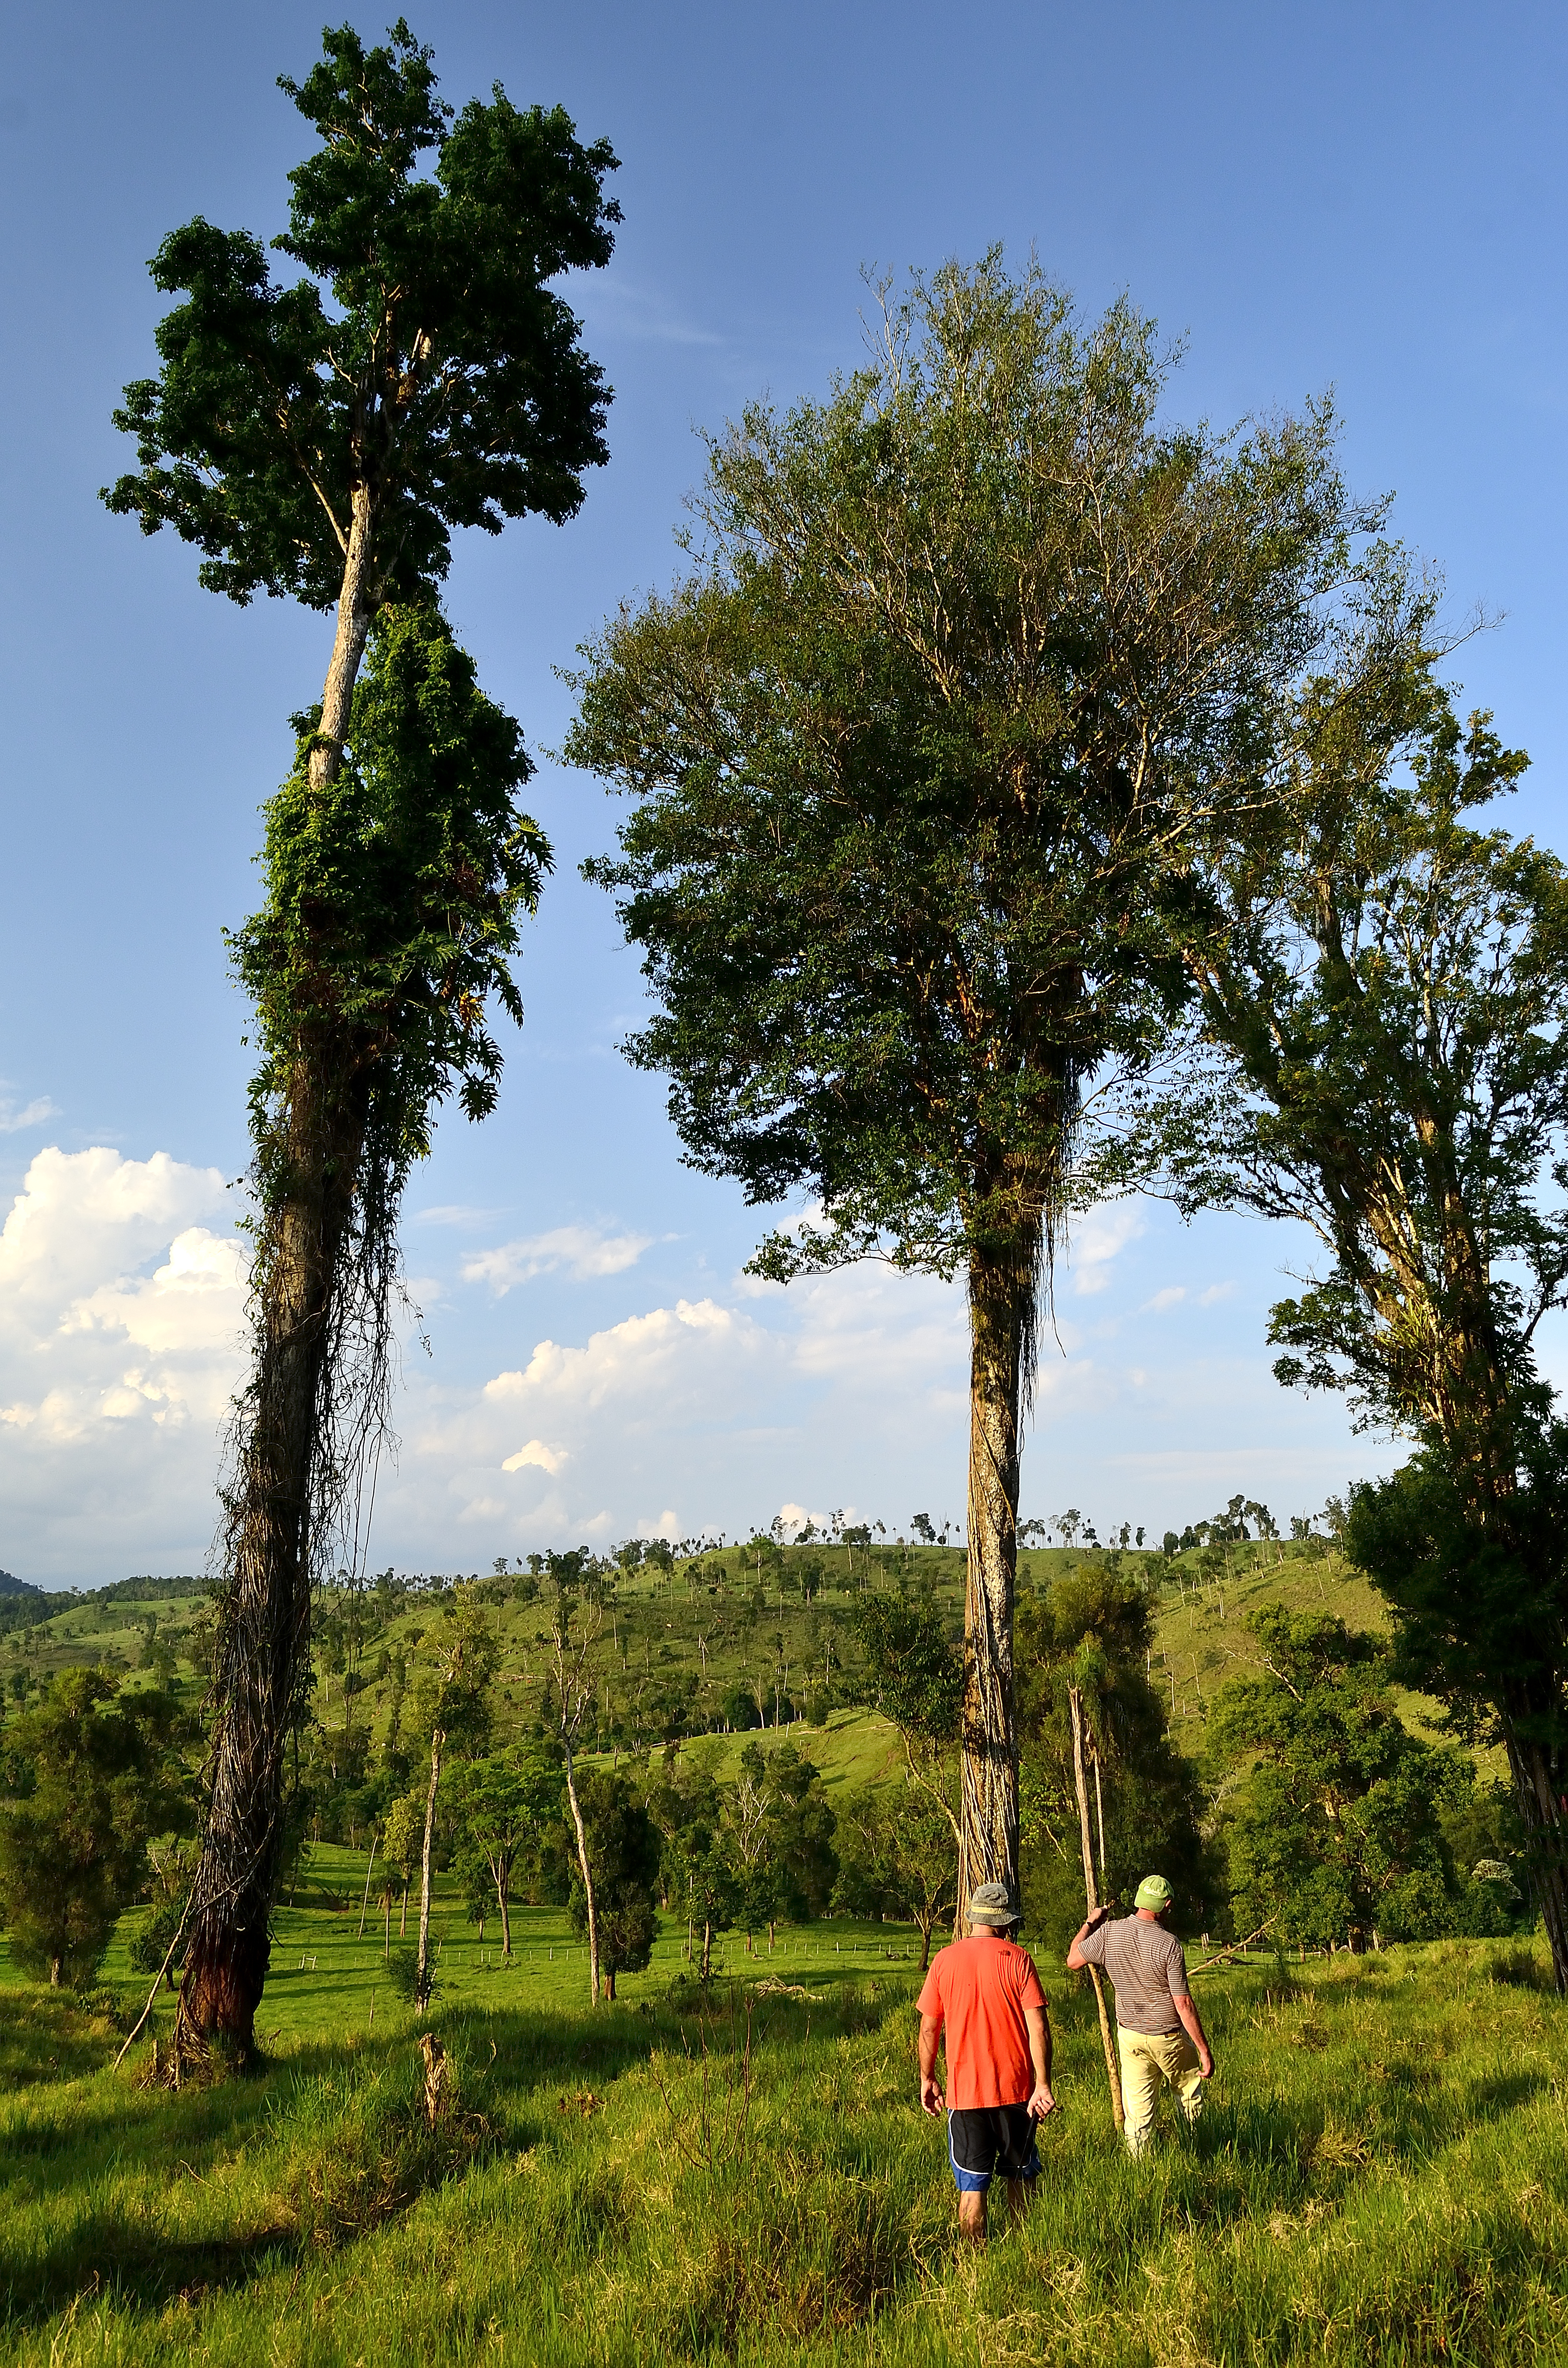
landscape, tree, nature, plant, meadow, leaf, flower, green, autumn, botany, naturaleza, arboles, grove, woodland, potrero, eldorado, misiones, ecosystem, rural area, flowering plant, biome, natural environment, woody plant, land plant